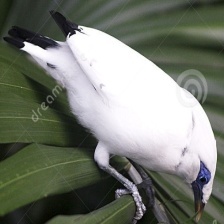
Species: BALI STARLING
Scientific name: LEUCOPSAR ROTHSCHILDI